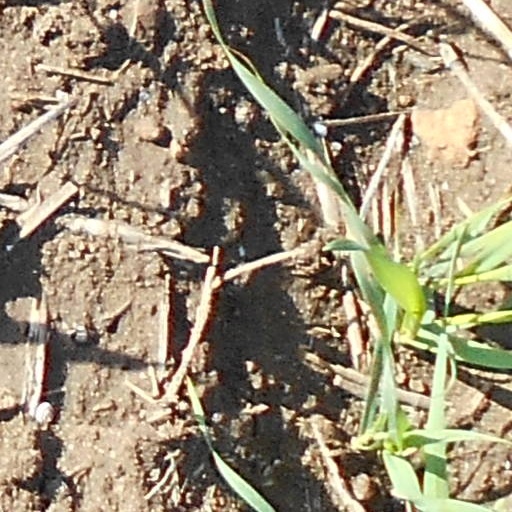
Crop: wheat